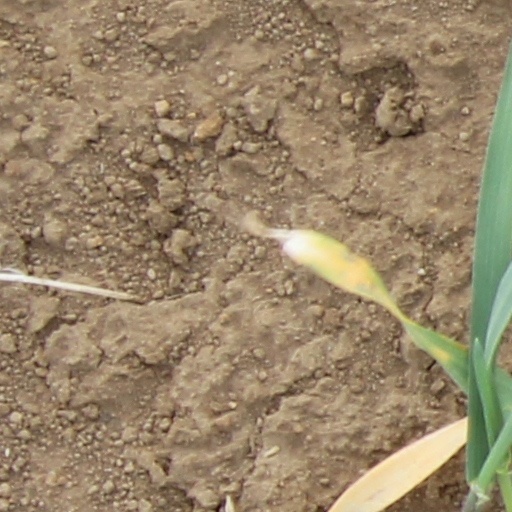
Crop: wheat